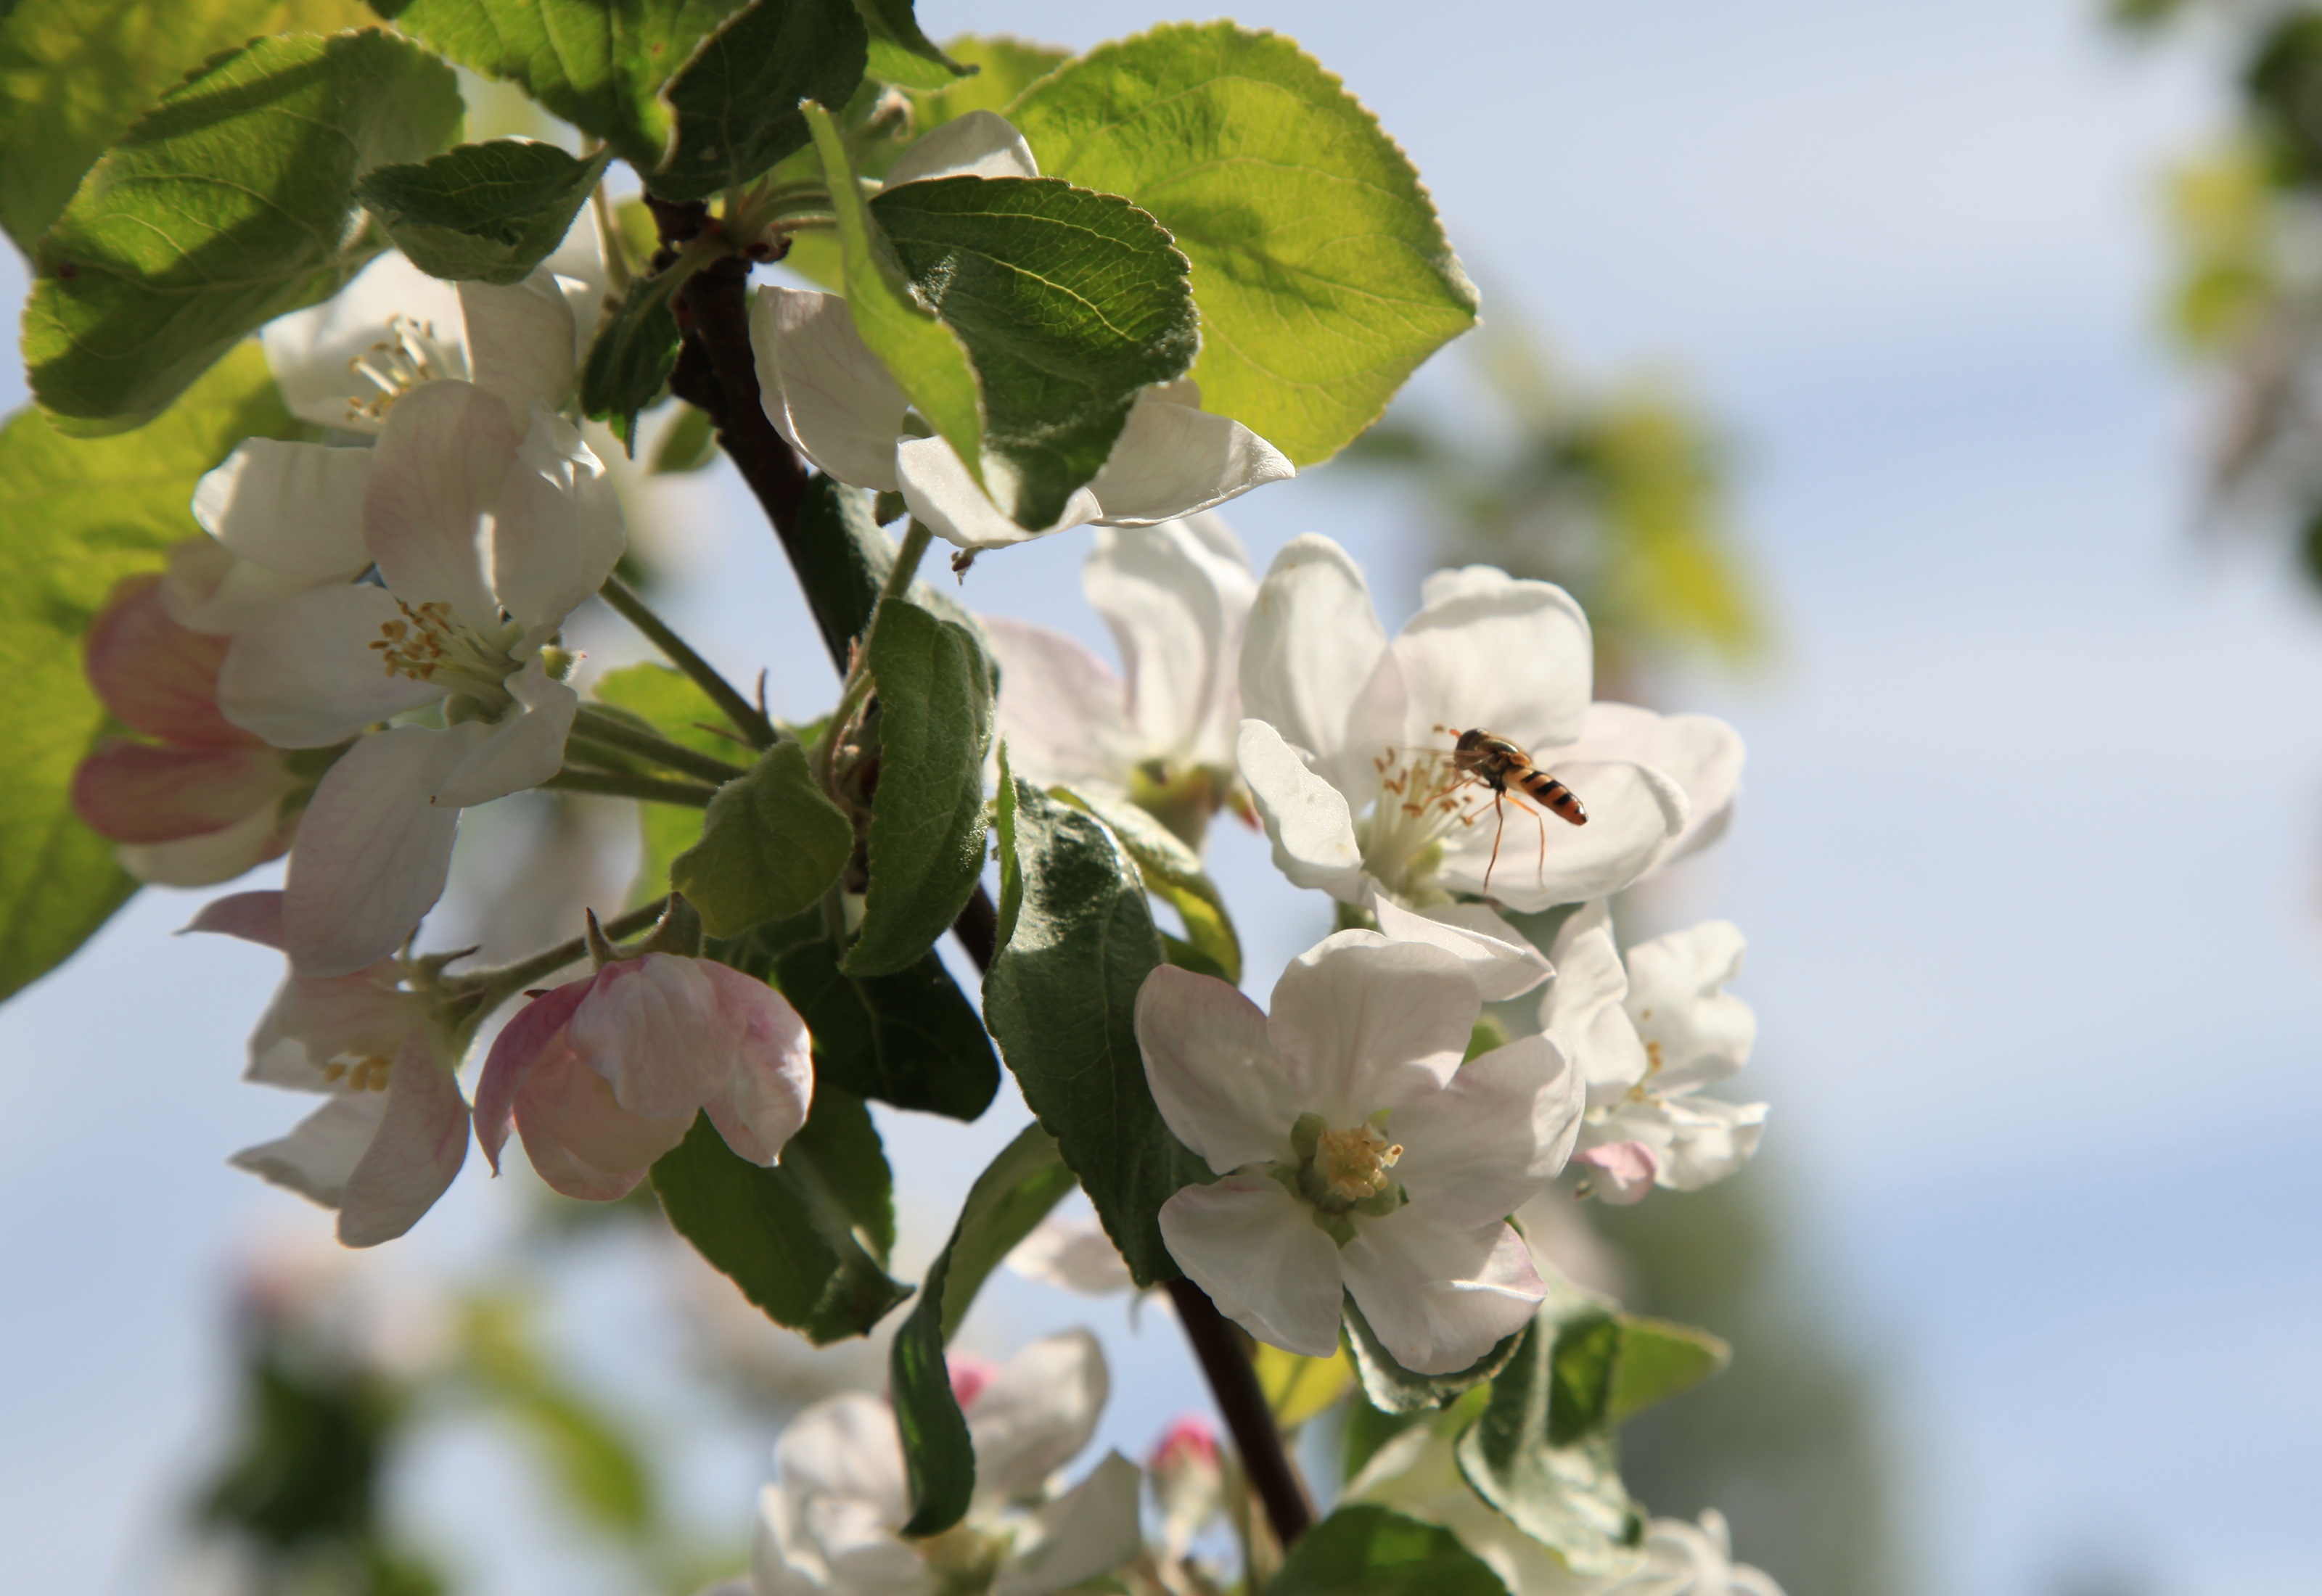
apple, tree, branch, blossom, plant, fruit, flower, petal, summer, food, produce, insect, flora, shrub, apple tree, apple blossom, flowering plant, rose family, land plant